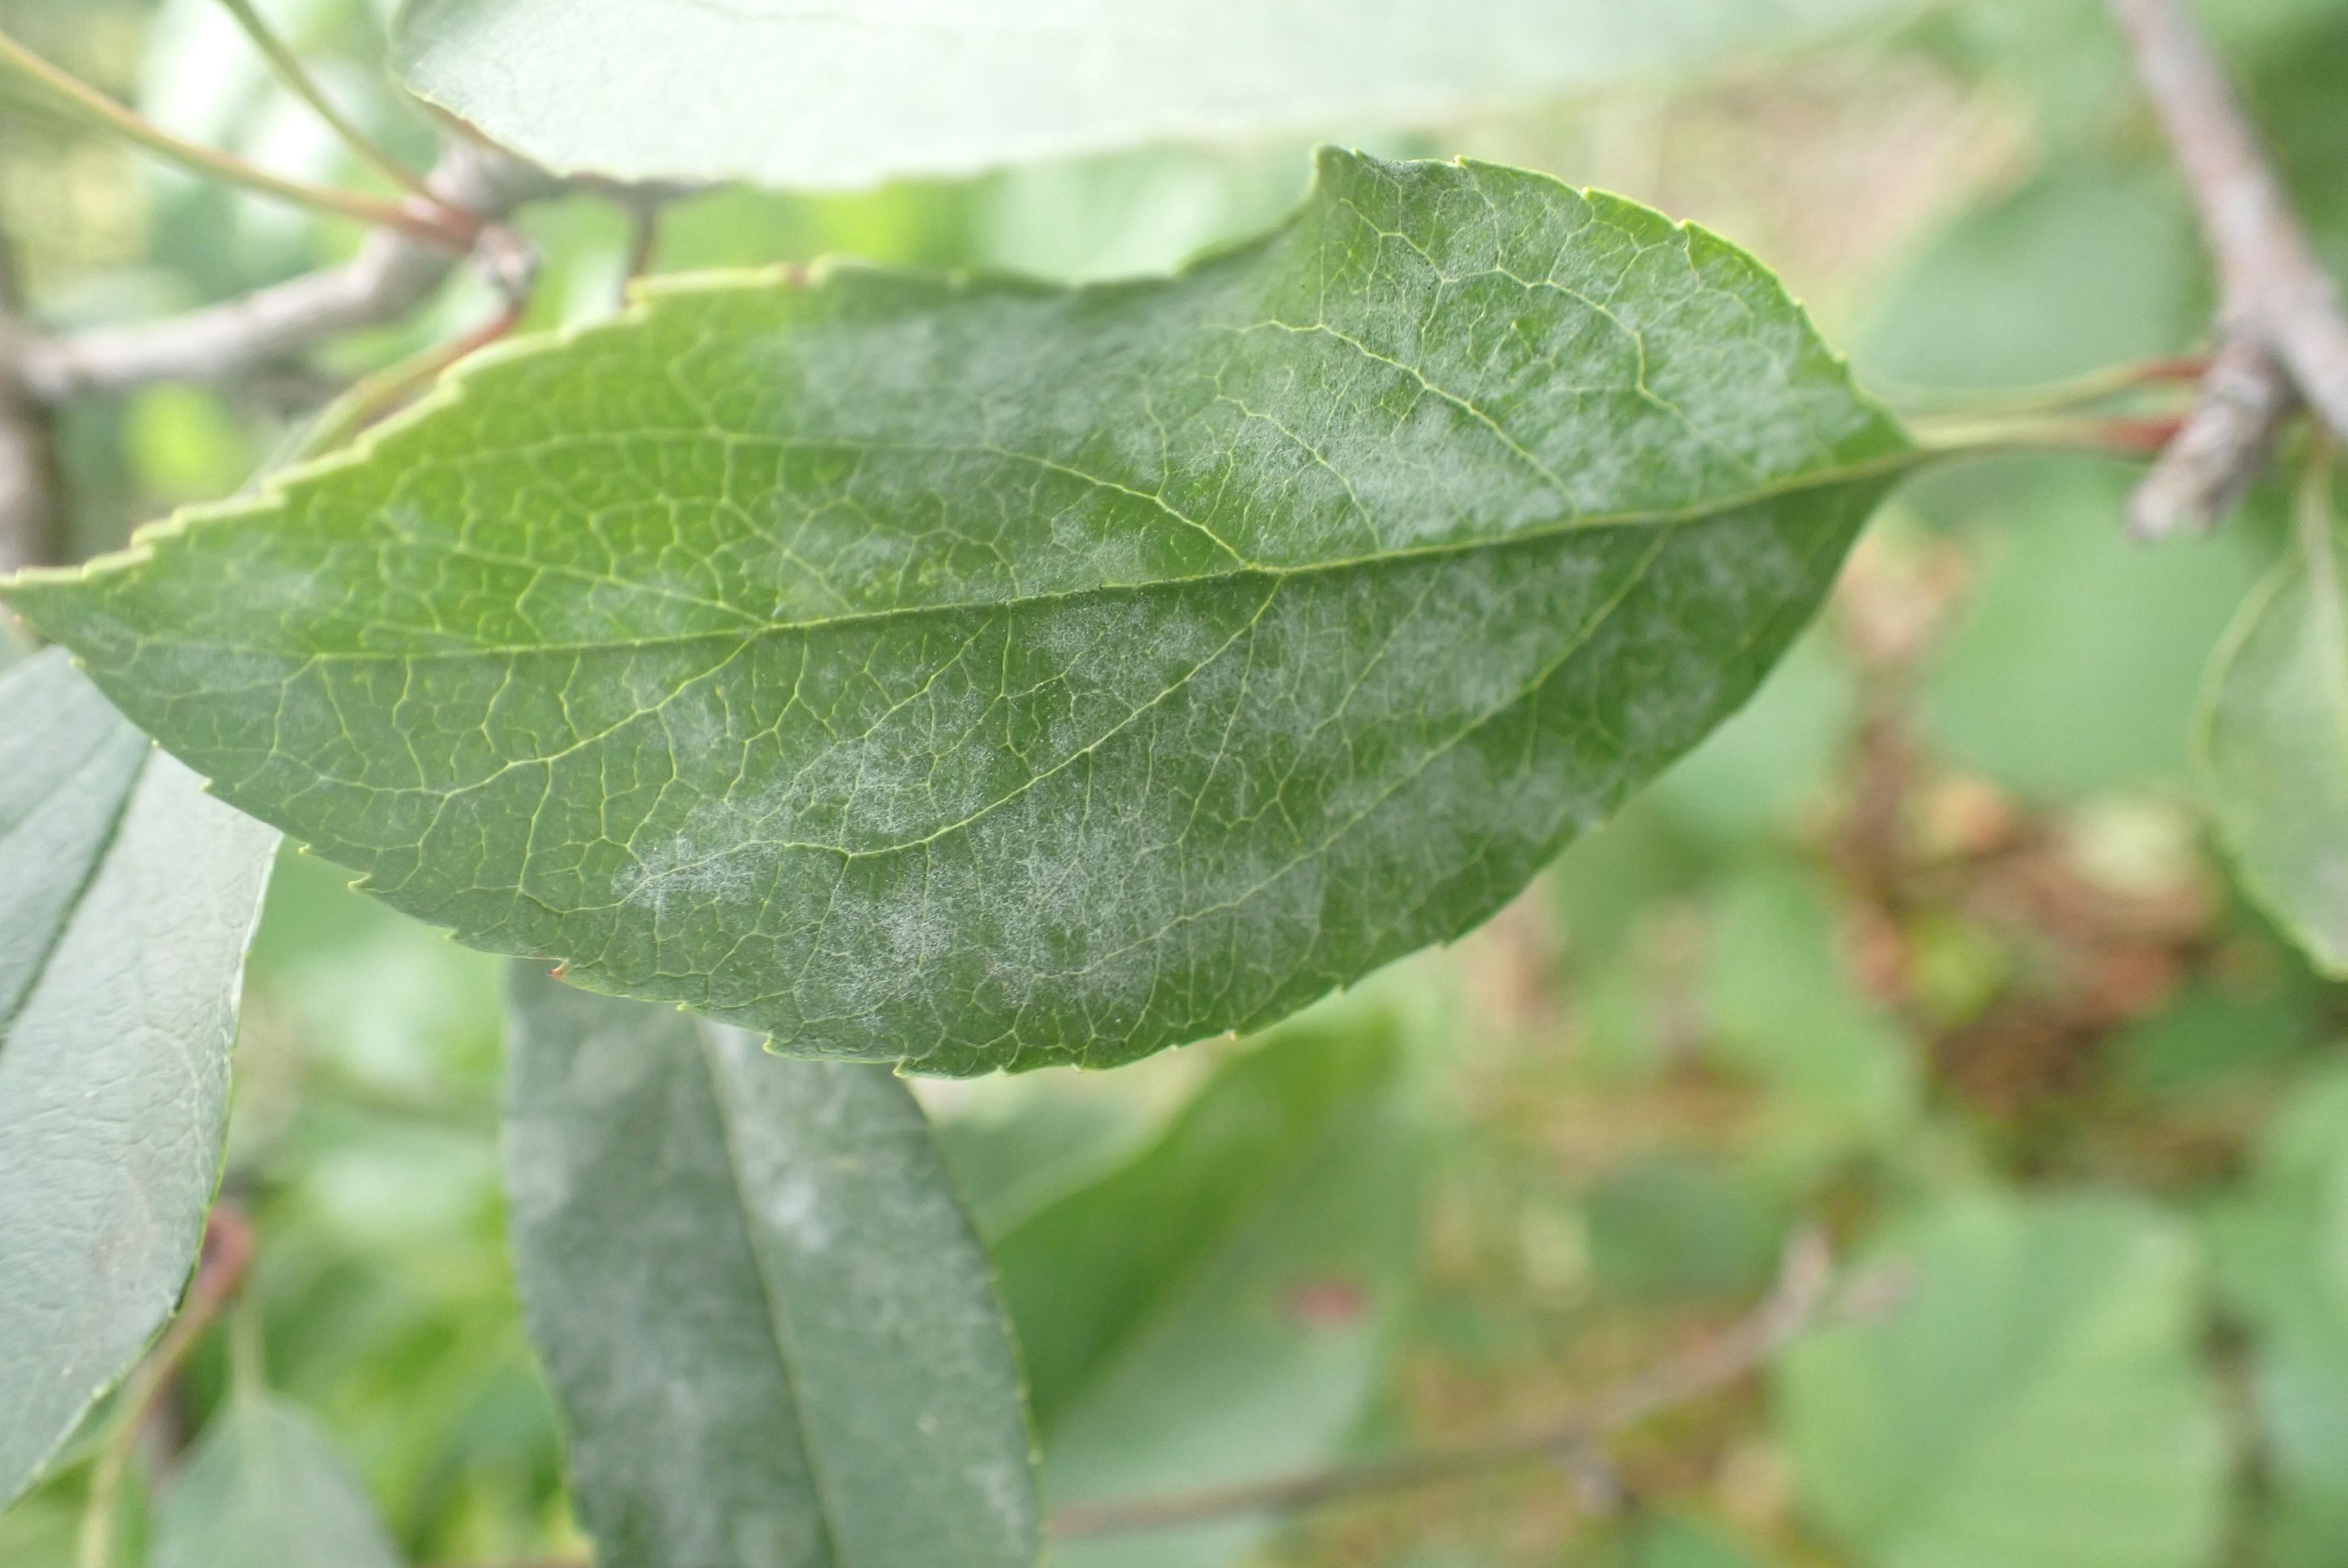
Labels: powdery_mildew